William C. Geer

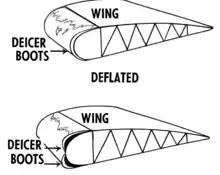
Operation of deicing boots

William C. Geer (1876 – 9 September 1964) was a B.F. Goodrich chemist and eventual Vice President of Research known for inventing the aircraft Deicing boot. Geer began working on the deicing problem in 1927. By 1929 the work showed enough promise that he won support from the Guggenheim fund, and by 1930 he had made the first flight test. He was able to persuade C. W. Leguillon of the B. F. Goodrich Tire and Rubber Company that his system worked, and a commitment to develop the device. He eventually held 40 patents on the deicing boot. He also developed golf ball cover materials and adhesives for bonding rubber to various substrates.